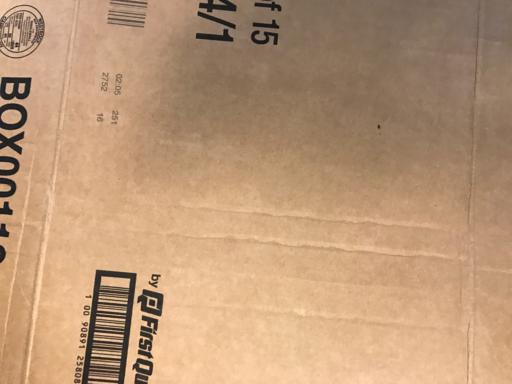
Label: cardboard